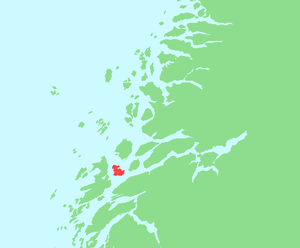
Løkta
Løkta på kortet
Løkta er en ø i Dønna kommune i Nordland fylke i Norge, som har omkring 135 indbyggere. Øen er på 17,4 km² og ligger ved udløbet af Ranfjorden. Højeste punkt er Sandåkerfjellet på den sydlige del af øen, som er 238 moh. Udgravninger viser over 5000 år gamle bosætninger på øen. Øens hovederhverv er landbrug. Der er færgeforbindelse til Sandnessjøen og Dønna samt hurtigbådsforbindelse til Nesna.